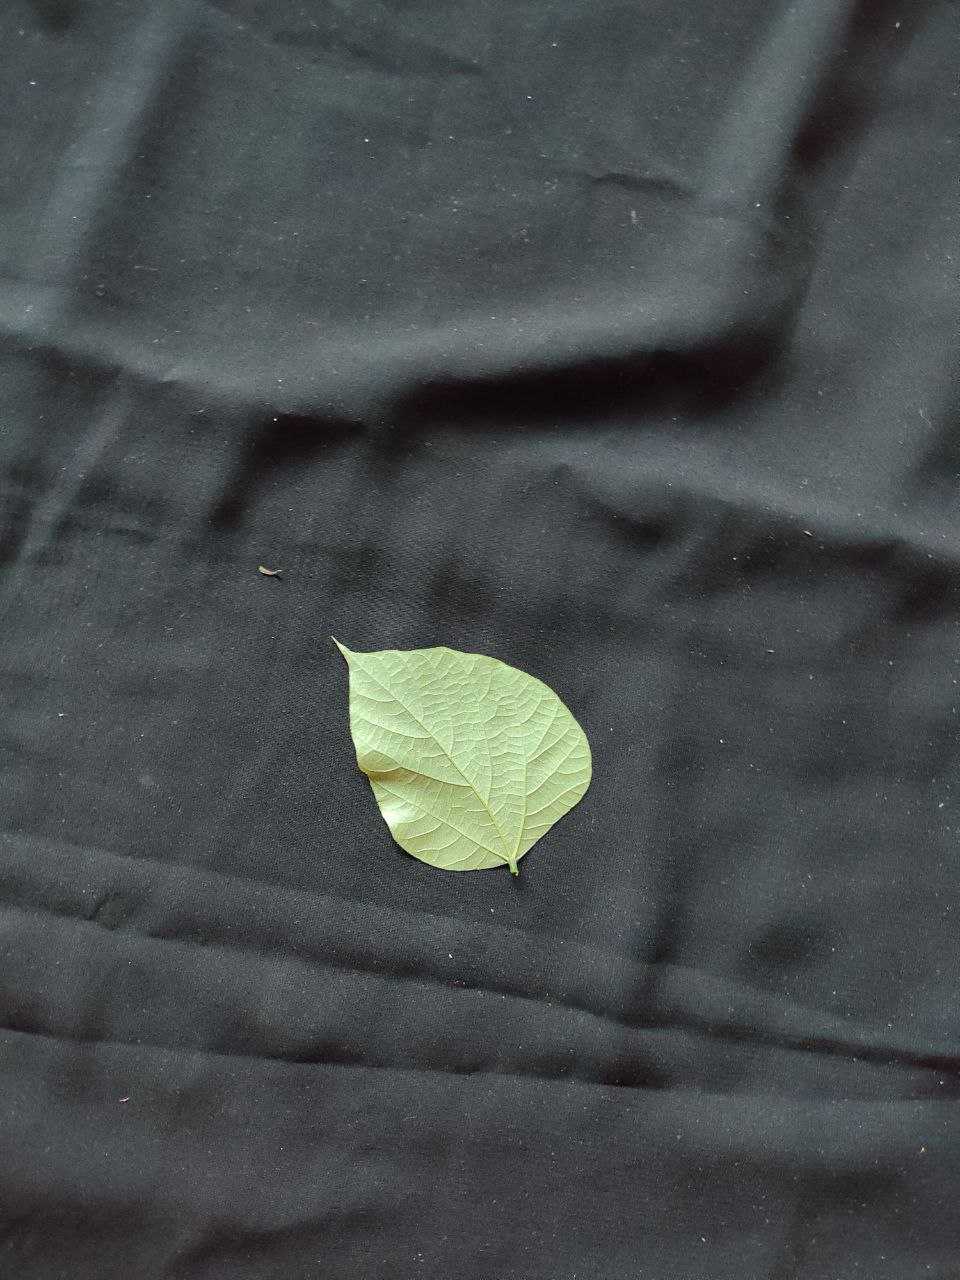
Crop: bean
Leaf condition: Fresh Leaf